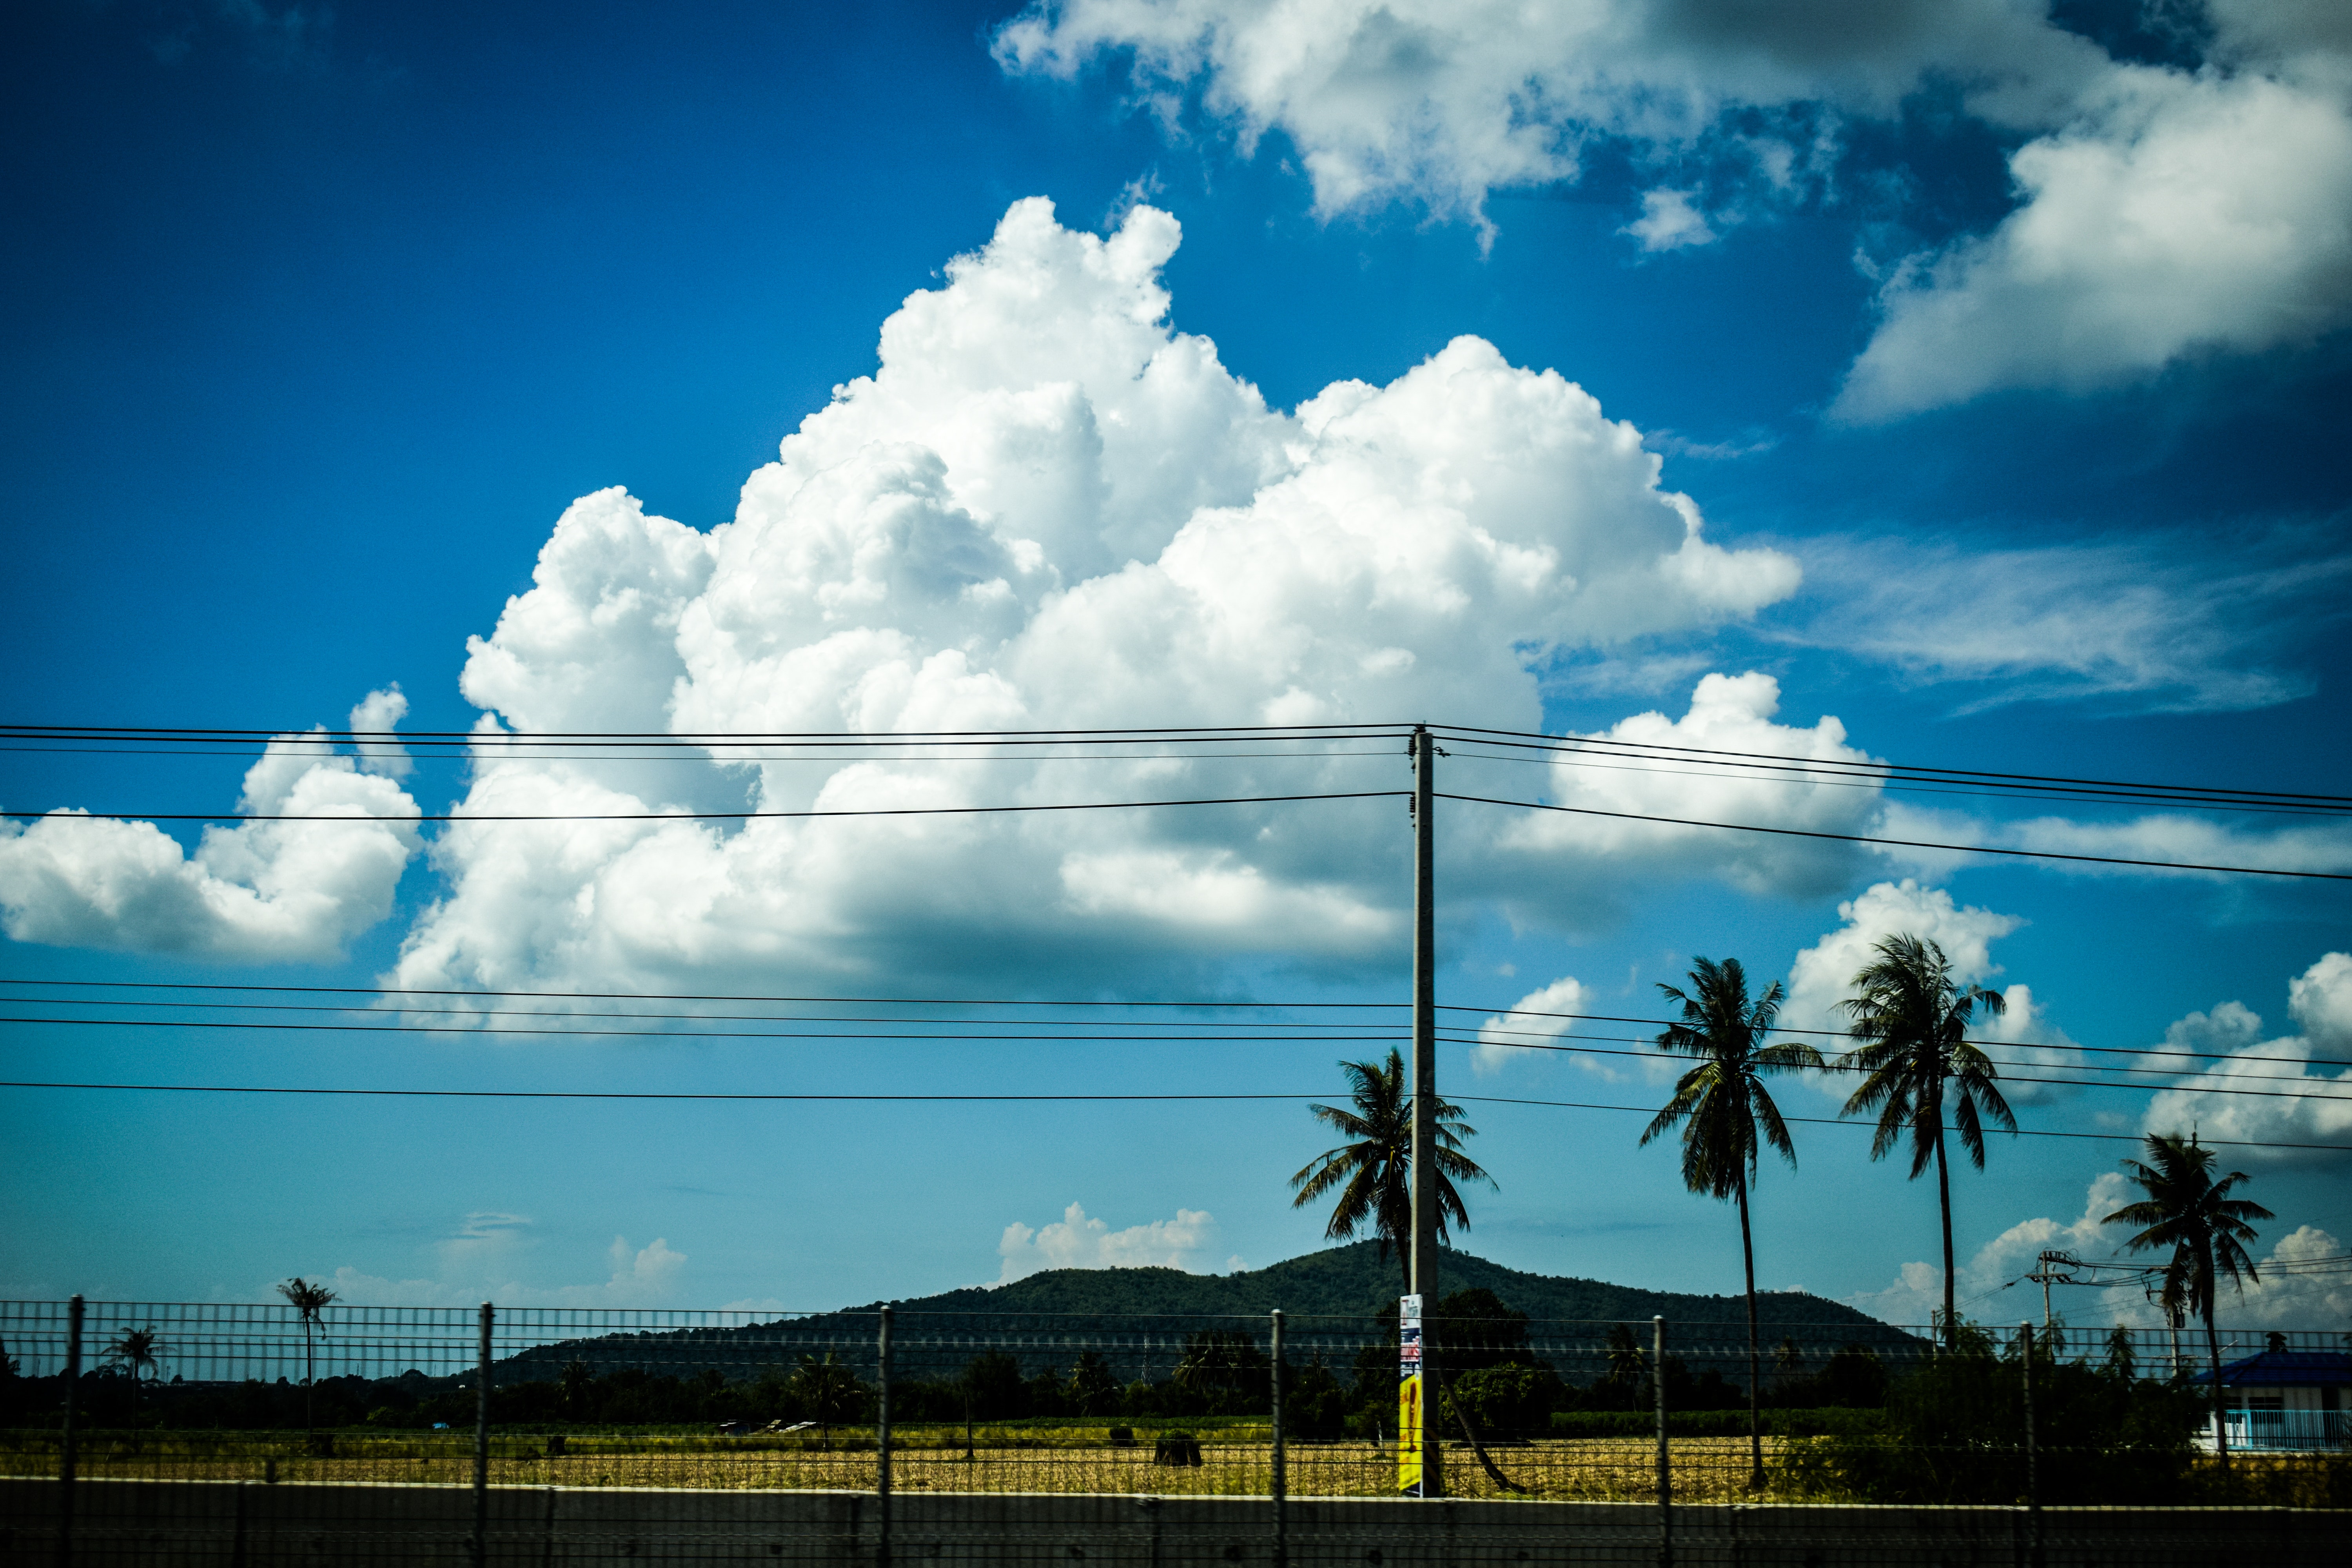
sky, cloud, blue, nature, daytime, cumulus, tree, horizon, overhead power line, palm tree, atmosphere, road, infrastructure, line, meteorological phenomenon, woody plant, landscape, electricity, arecales, plant, rural area, sunlight, public utility, electrical supply, highway, plain, reflection, city